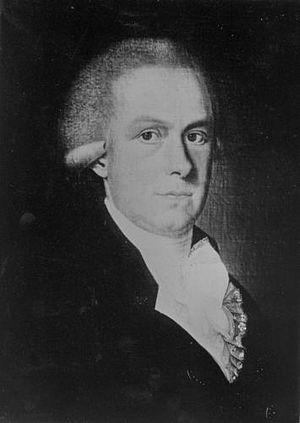
Eisso Metelerkamp, né le 18 octobre 1758 à Eenrum et mort le 26 mars 1813 à Weener, est un homme politique néerlandais.